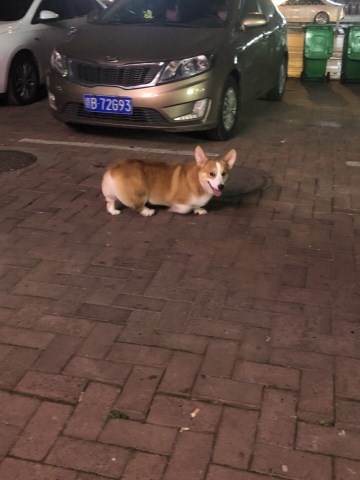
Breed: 2909-n000116-Cardigan